Sustainable products

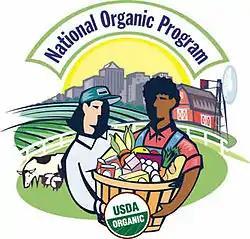
The National Organic Program (run by the USDA) is responsible for the legal definition of organic in the United States and issue organic certification.

Organic food are foods that are produced using methods involving no agricultural synthetic inputs, for instance, synthetic pesticides, chemical fertilizers, genetically modified organisms (GMO), and are not processed using irradiation, industrial solvents, or chemical food additives. Currently, the United States, European Union, Canada, Japan and many other industrialized countries require food producers to acquire special criteria or certification to market their products as "organic". Apparently, organic food producers emphasize sustainable conservation of the social-ecological attributes such as soil, water and the whole ecosystem. International organizations such as the Organic Consumers Association supervise the development of organic food. According to the National Organic Program (NOP) in the US, a voluntary green-and-white seal on foods’ packaging denotes that a product is at least 95% organic.